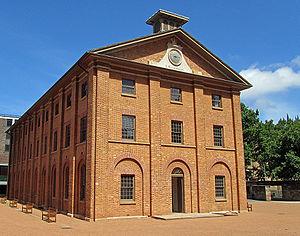
L'architecture de Sydney, la plus ancienne ville d'Australie, se caractérise par l'absence d'une architecture uniforme et par la juxtaposition des styles qui se sont succédé au cours des 200 ans d'histoire de la ville, depuis ses modestes débuts avec des matériaux locaux et le manque de financement jusqu'aux gratte-ciels modernes.